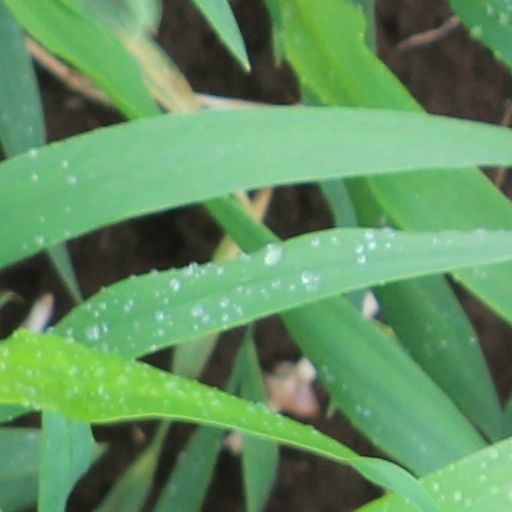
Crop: wheat